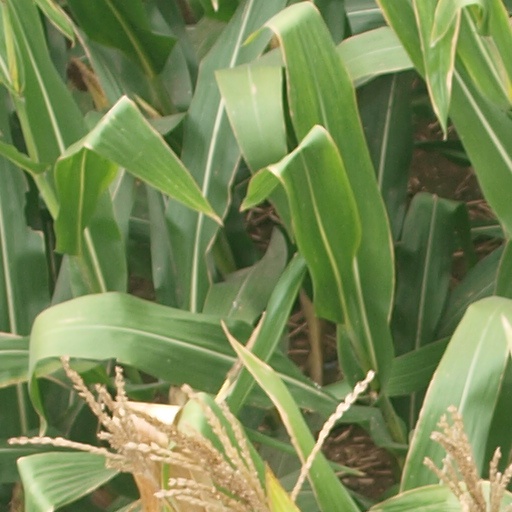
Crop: maize; corn